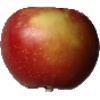
Label: braeburn_apple